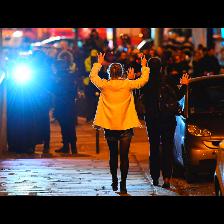
Label: Human